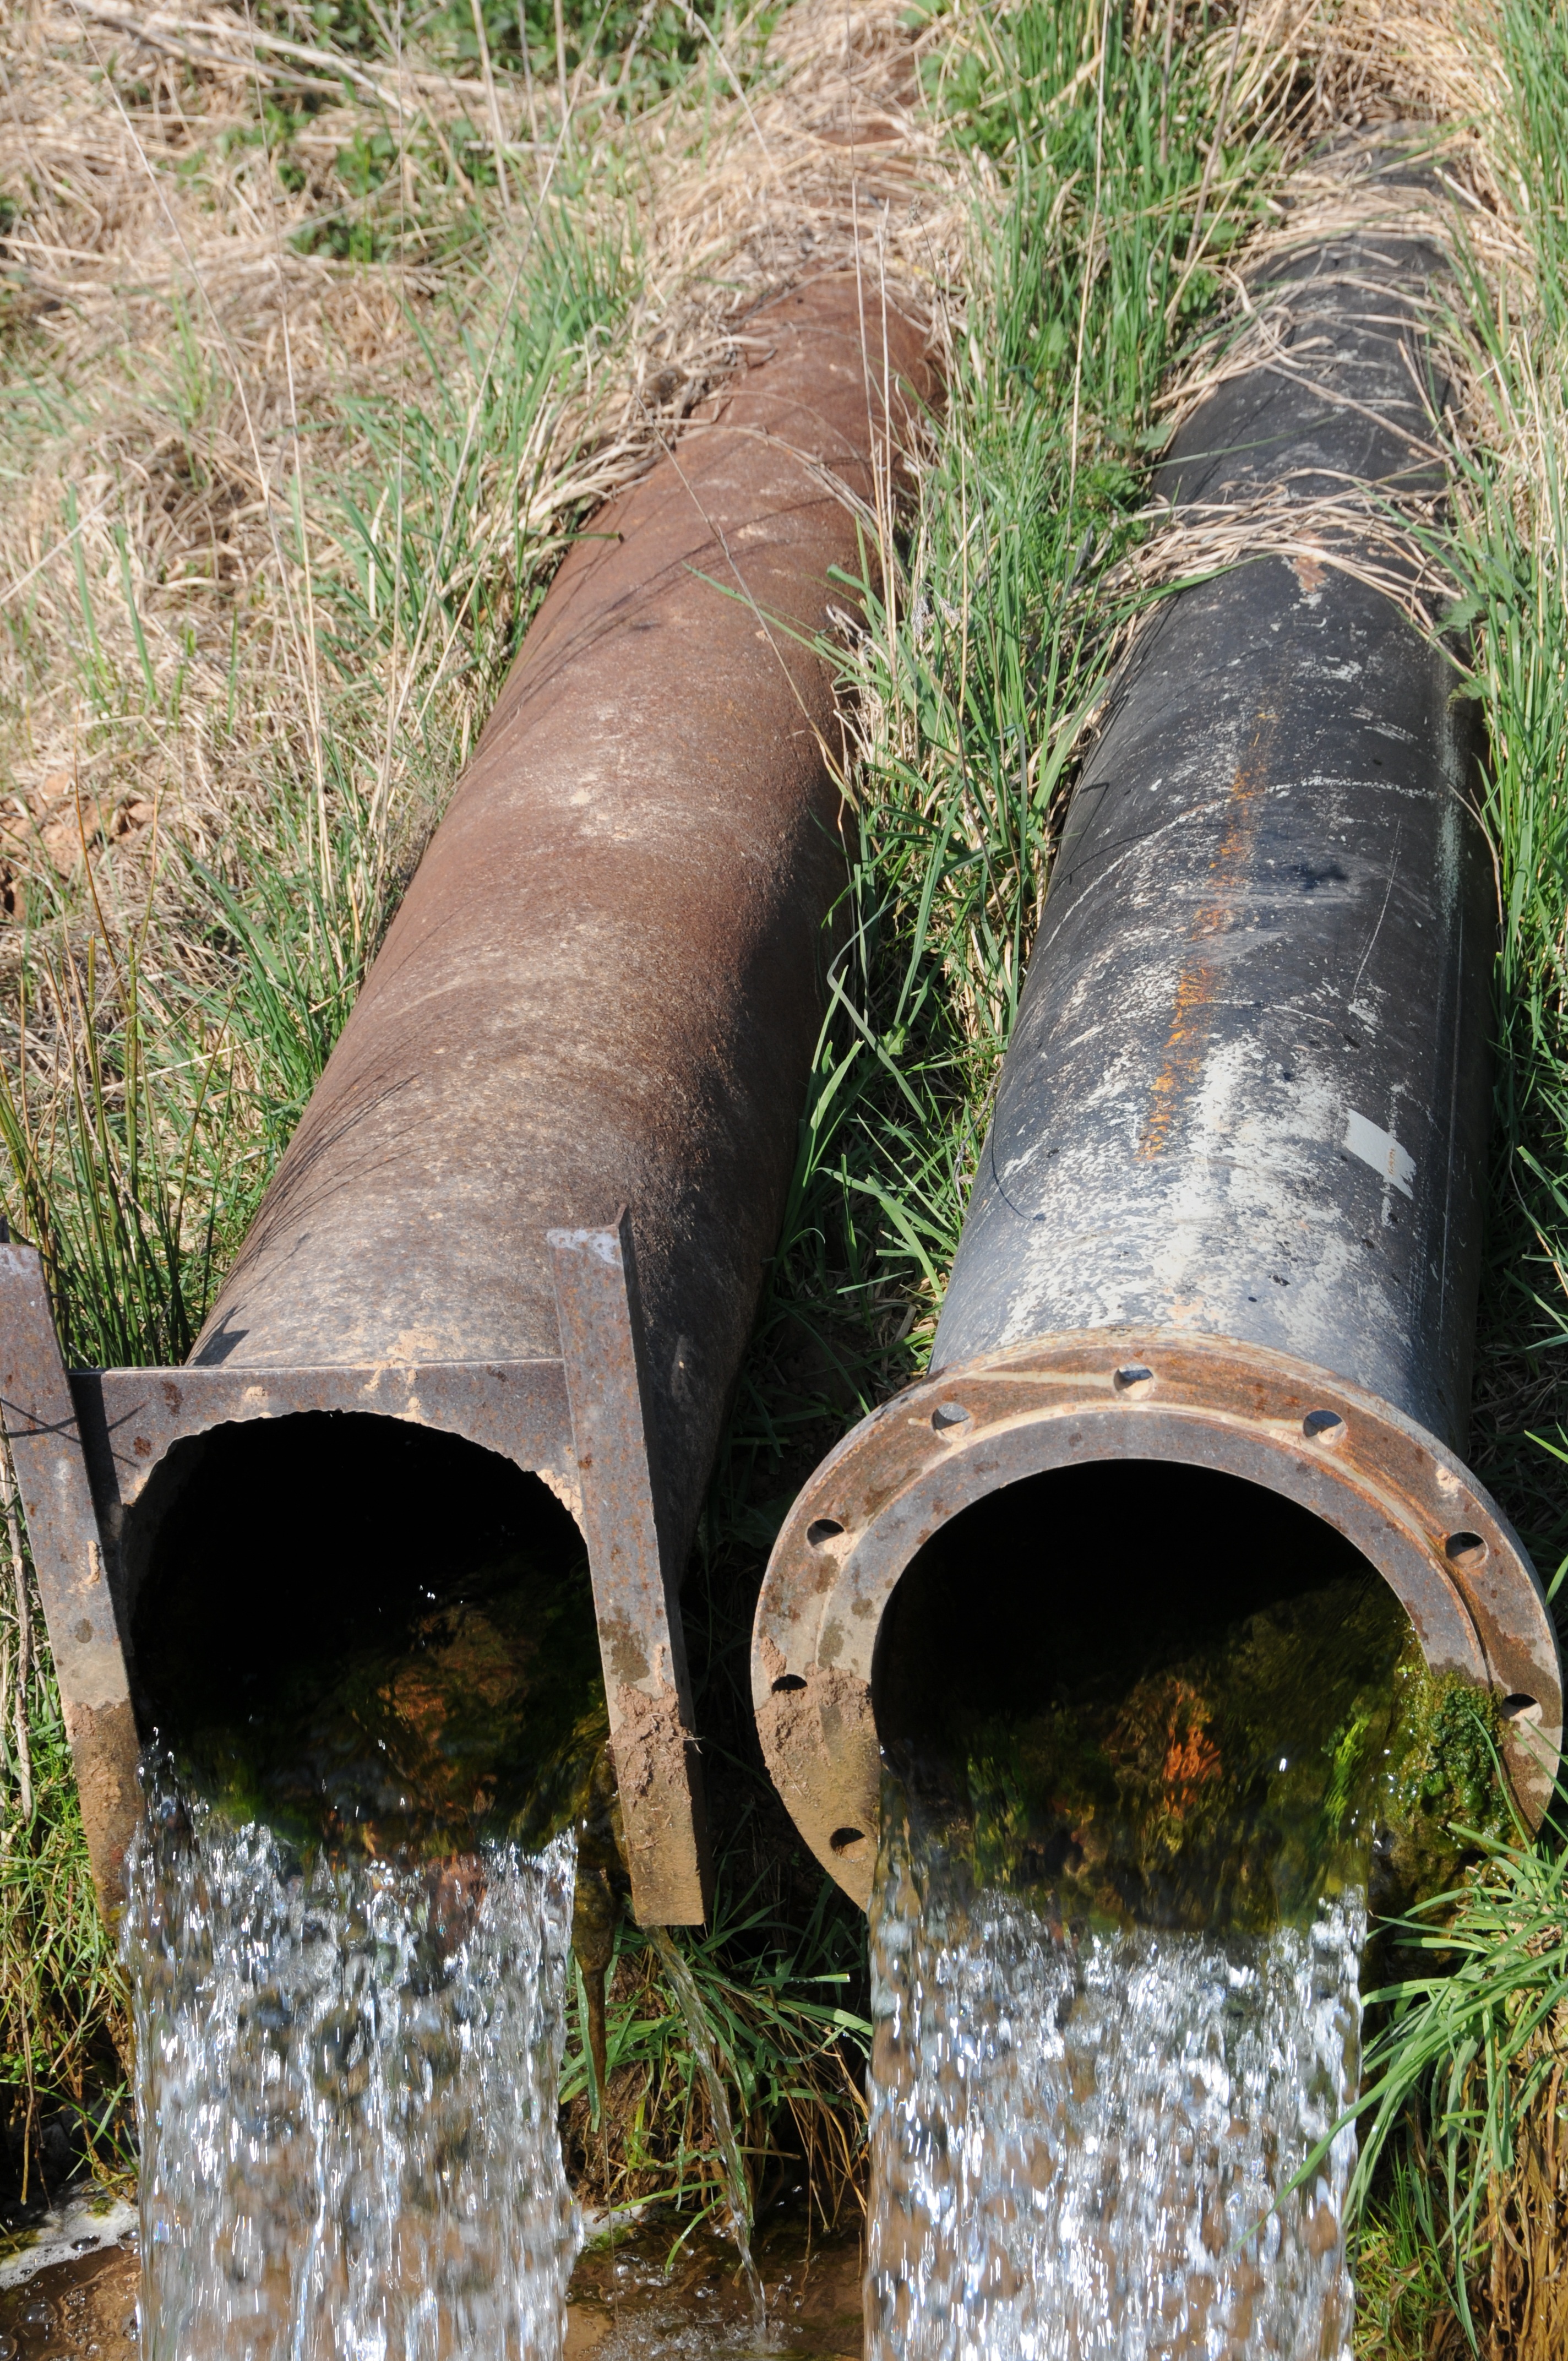
tree, water, forest, wood, metal, soil, drainage, pipes, drain, stainless, fluent, rural area